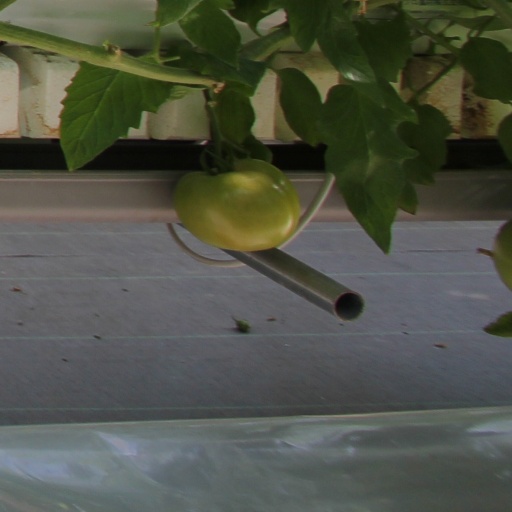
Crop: tomato